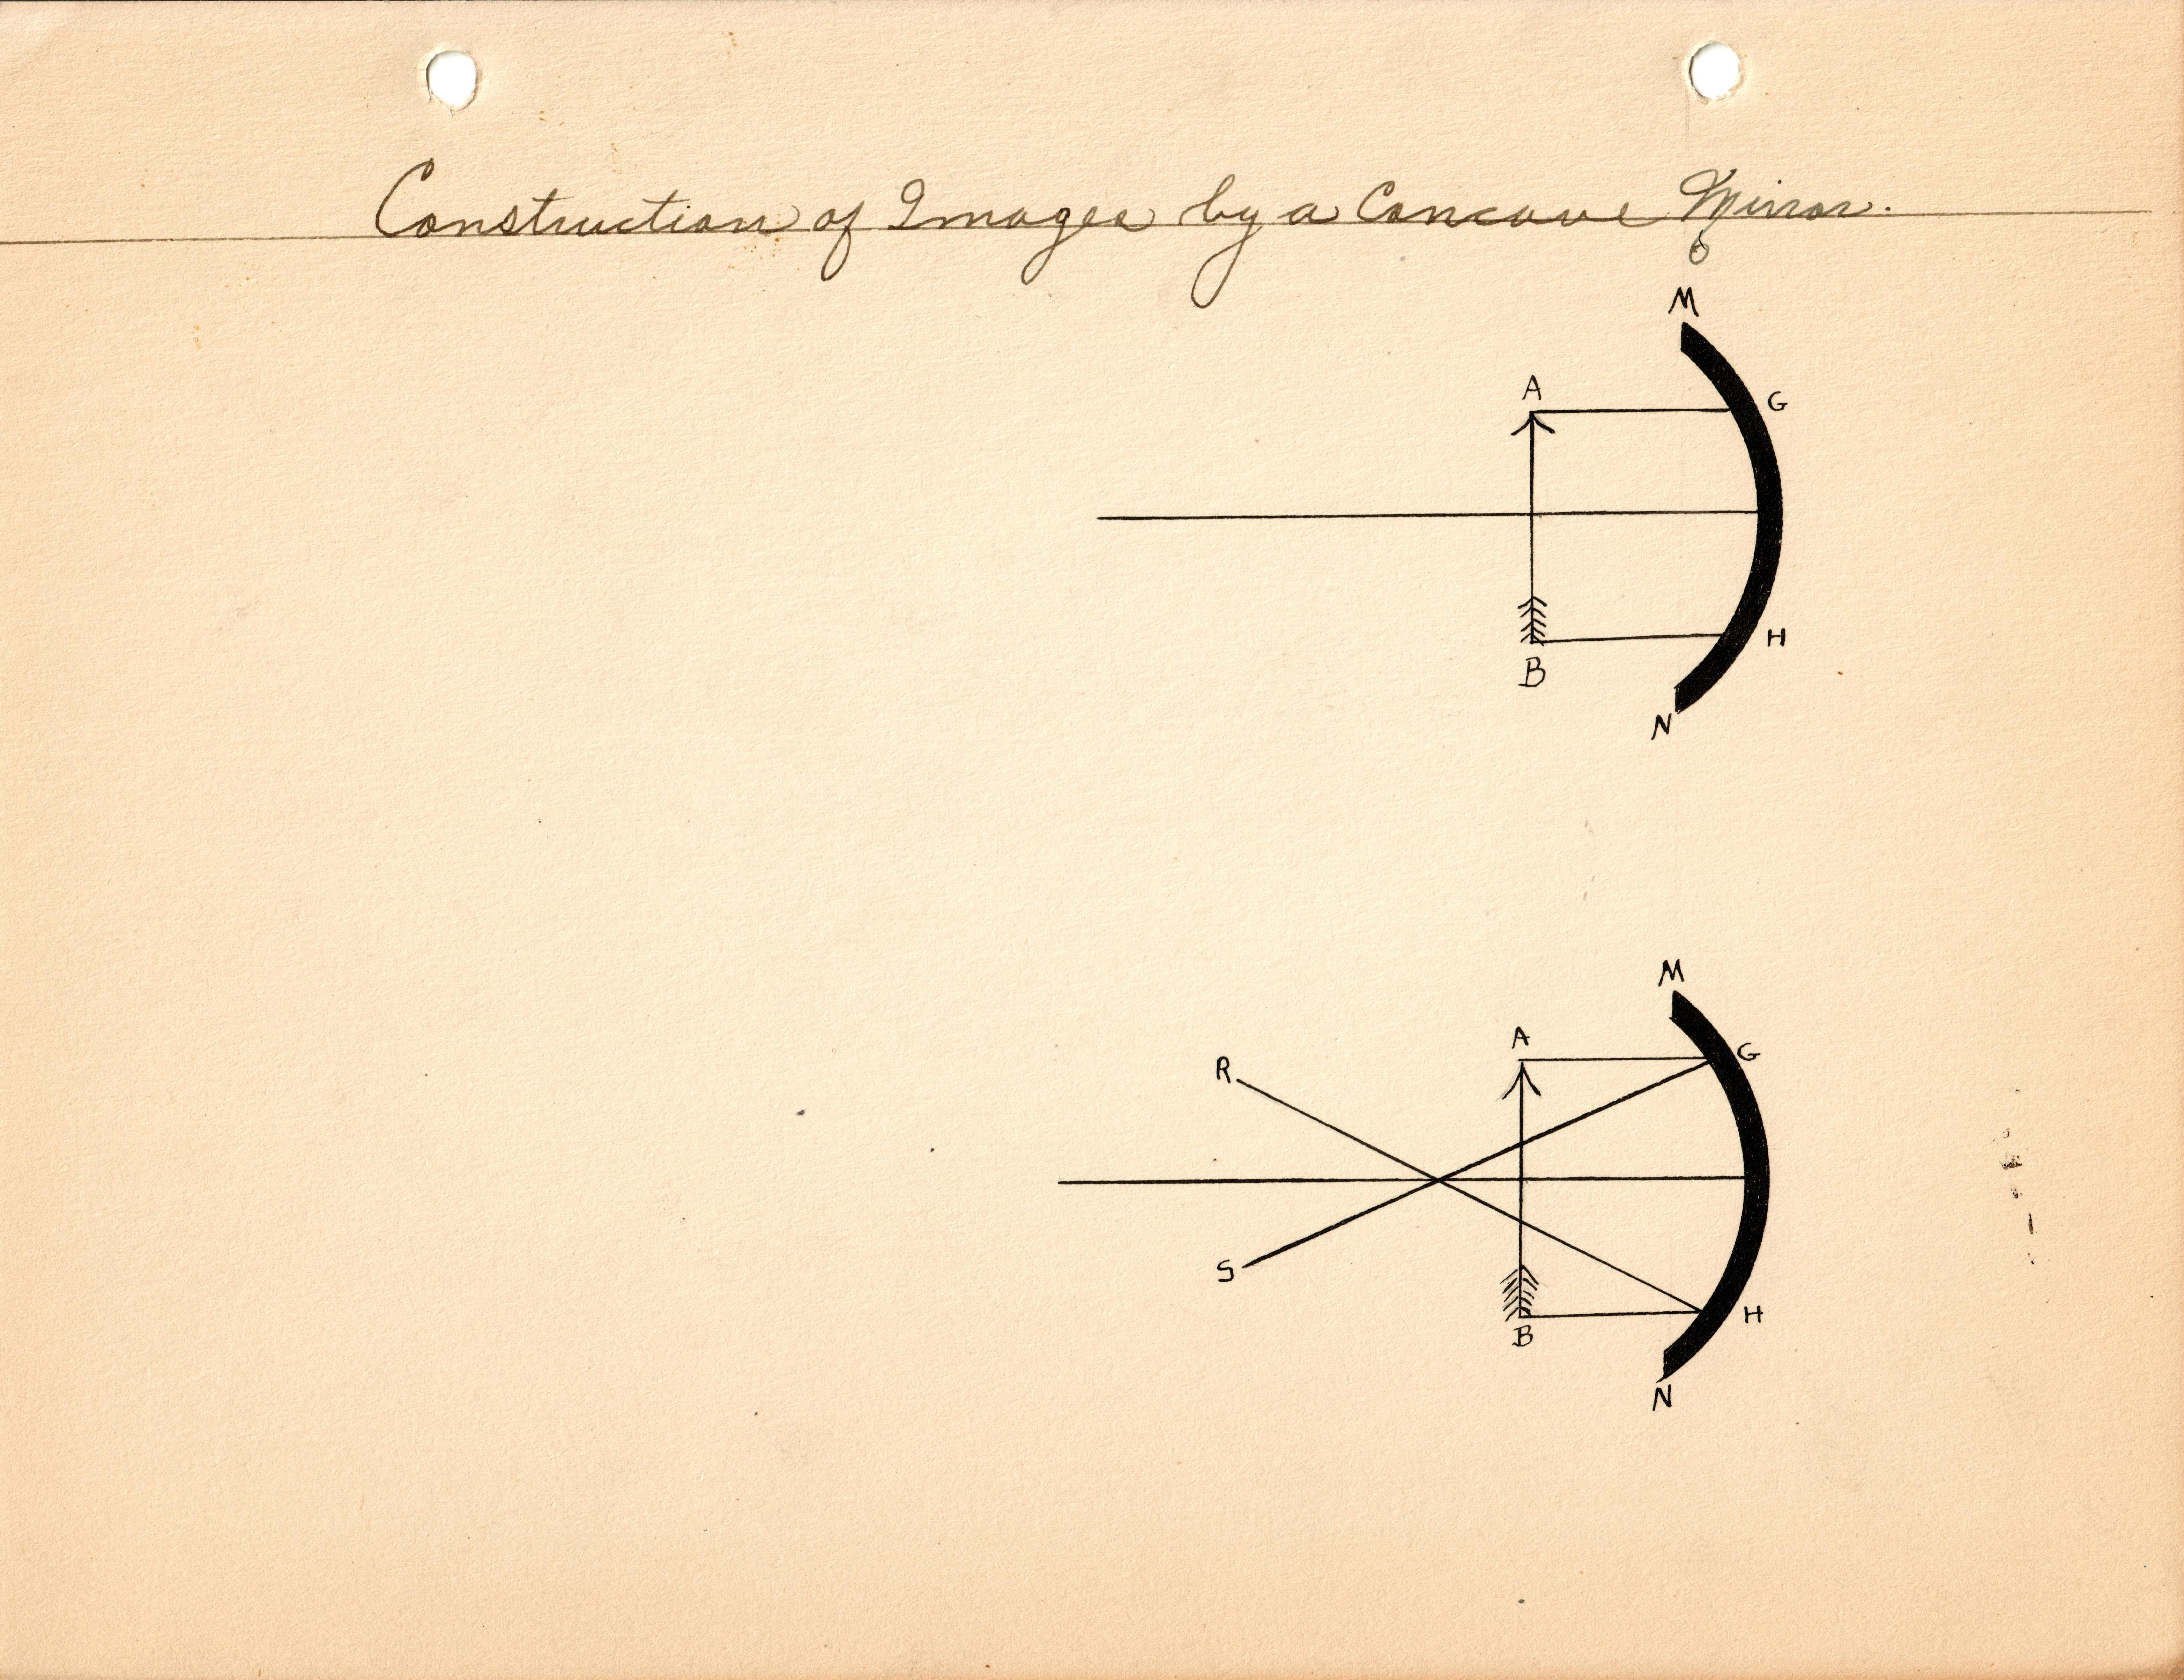
Construction of Images by Concave Mirro
Specialty: lab-equipment